Tritrophic interactions in plant defense

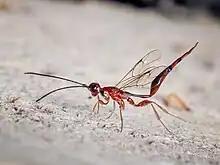
A Brazilian parasitoid wasp raising its ovipositor.

The level of domestication of cotton plants correlates to indirect defense investment in the form of extrafloral nectaries. Wild varieties produce higher volumes of nectar and attract a wider variety of natural enemies. Thus, the process of breeding new cotton varieties has overlooked natural resistance traits in the pursuit of high-yielding varieties that can be protected by pesticides. Plants bearing extrafloral nectaries have lower pest levels along with greater levels of natural enemies. These findings illustrate the potential benefits that could be gained through incorporating the desirable genetics of wild varieties into cultivated varieties.